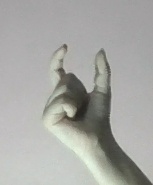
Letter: nun